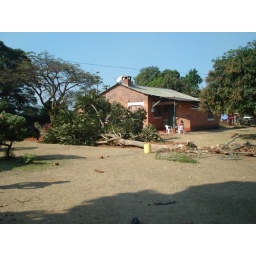
Removing a tree in the way of a future wall at Dr T's house.